Drying

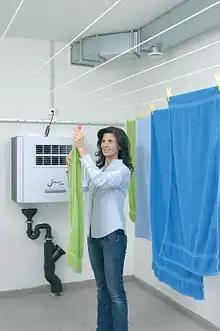
Laundry hung on a clothes line in a drying room (dehumidifier in the background and duct for ventilation in the ceiling)

Drying is a mass transfer process consisting of the removal of water or another solvent by evaporation from a solid, semi-solid or liquid. This process is often used as a final production step before selling or packaging products. To be considered "dried", the final product must be solid, in the form of a continuous sheet (e.g., paper), long pieces (e.g., wood), particles (e.g., cereal grains or corn flakes) or powder (e.g., sand, salt, washing powder, milk powder). A source of heat and an agent to remove the vapor produced by the process are often involved. In bioproducts like food, grains, and pharmaceuticals like vaccines, the solvent to be removed is almost invariably water. Desiccation may be synonymous with drying or considered an extreme form of drying.